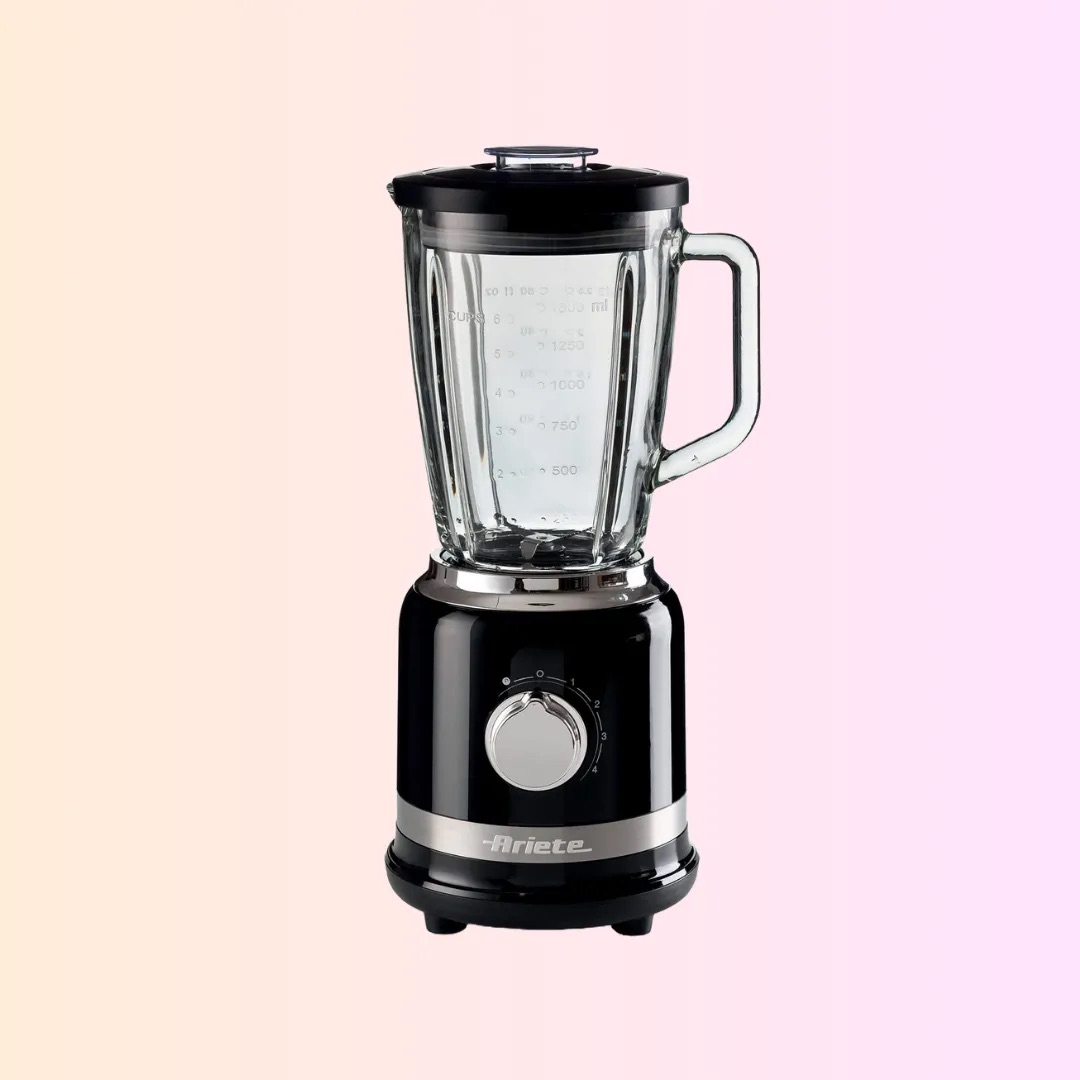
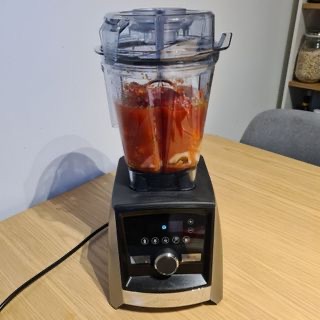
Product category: items_blender
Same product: no